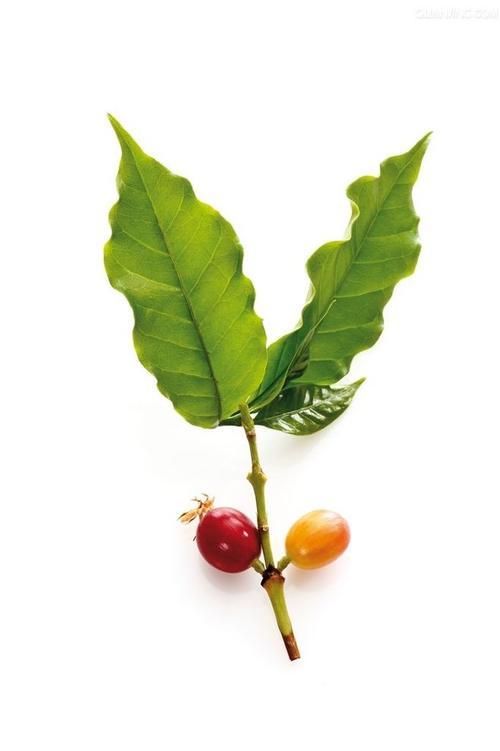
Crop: unknown
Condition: coffee